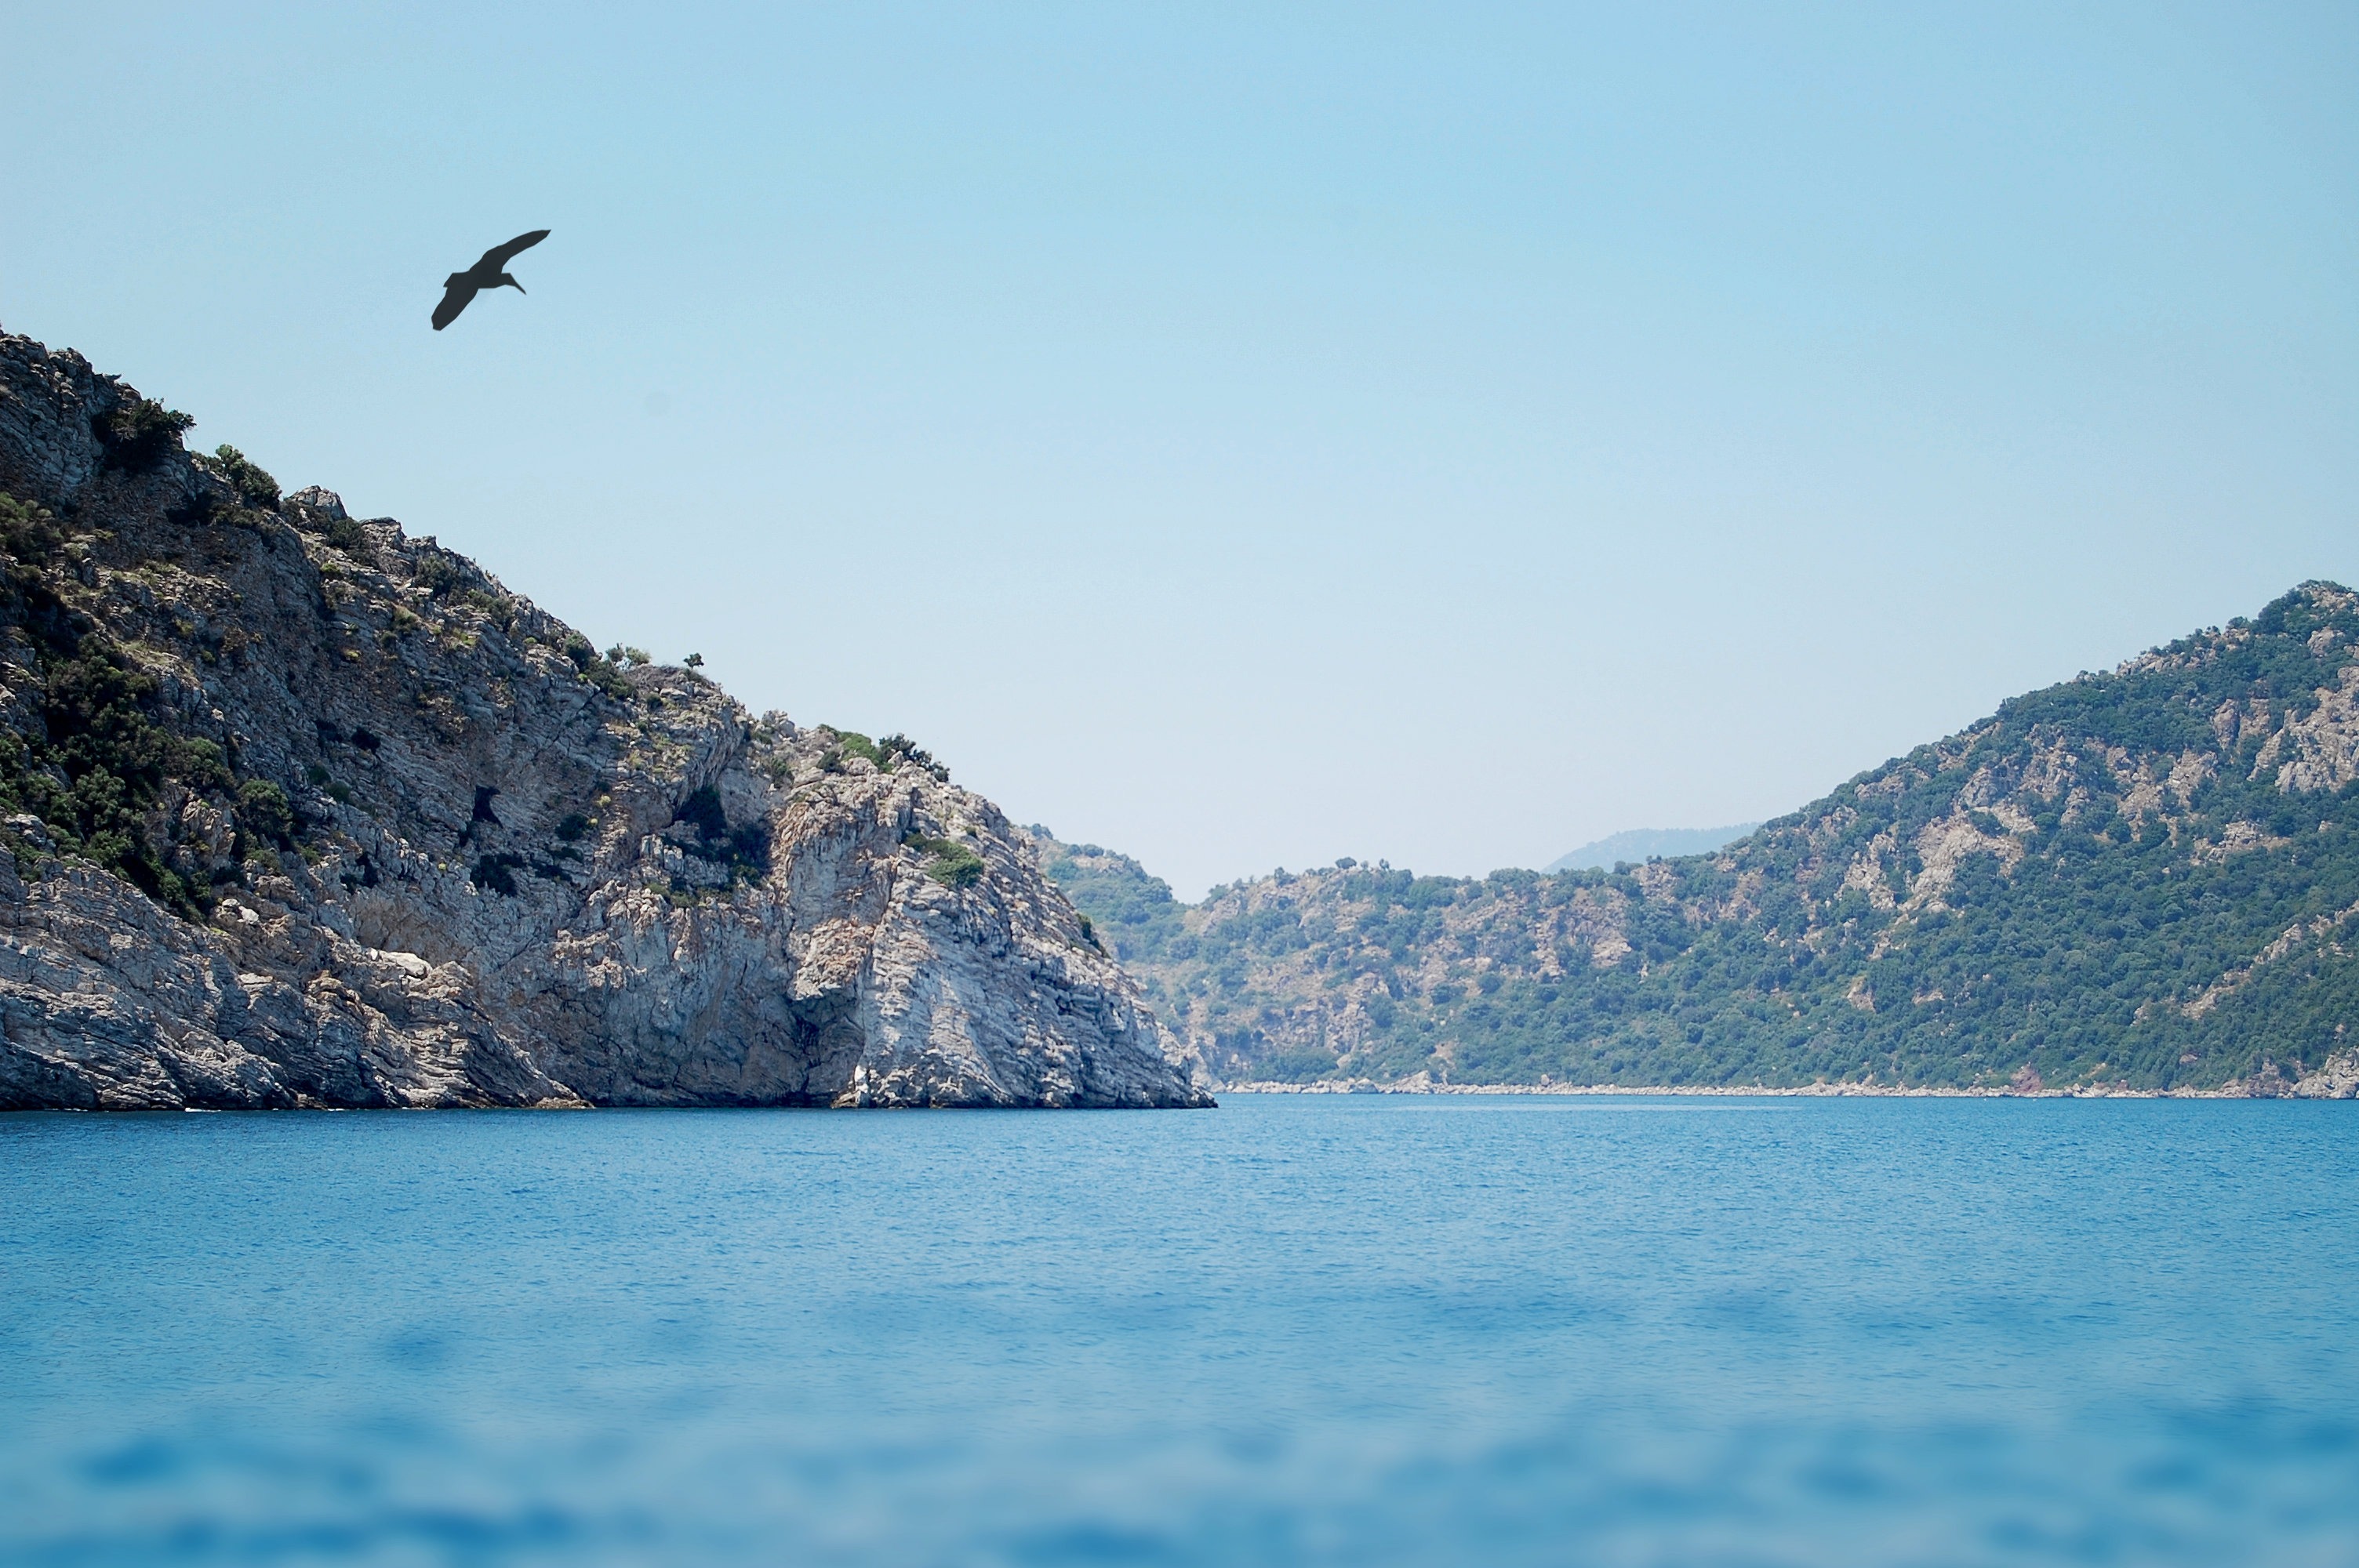
sea, coast, water, nature, ocean, mountain, bird, lake, mountain range, seagull, bay, fjord, body of water, landform